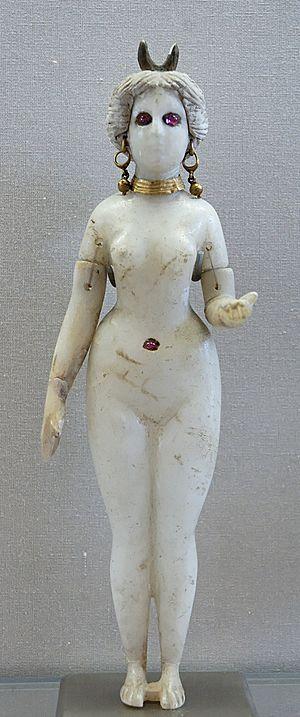
Statuette de femme nue, peut-être la Grande Déesse babylonienne. Provenance
La civilisation babylonienne s'épanouit en Mésopotamie du Sud du début du IIᵉ millénaire av. J.‑C. jusqu'au début de notre ère. Elle prit corps à partir de l'héritage des civilisations du Sud mésopotamien plus anciennes dont elle est historiquement la prolongation. Elle prend corps avec l'affirmation politique de Babylone, État qui fut à partir du XVIIIᵉ siècle av. J.-C. l'entité politique dominant le Sud mésopotamien, et ce pendant plus d'un millénaire.
La période babylonienne tardive est une phase mal définie de l'histoire de la Babylonie, qui couvre en gros la seconde moitié du Iᵉʳ millénaire av. J.‑C., depuis la chute de l'empire néo-babylonien en 539 av. J.-C. jusqu'à la disparition de l'antique culture mésopotamienne au début de notre ère. Cette région est successivement dominée par plusieurs dynasties d'origine extérieure : les Perses de la dynastie achéménide, les Grecs de la dynastie séleucide, les Parthes de la dynastie arsacide.
L'histoire de la Mésopotamie débute avec le développement des communautés sédentaires dans le nord de la Mésopotamie au début du Néolithique, et s'achève dans l'Antiquité tardive. Elle est reconstituée grâce à l'analyse des fouilles archéologiques des sites de cette région, et à partir du IVᵉ millénaire av. J.‑C. par des textes écrits essentiellement sur des tablettes d'argile, la Mésopotamie étant l'une des premières civilisations à inventer l'écriture, avec l’Égypte antique.
Babylone était une ville antique de Mésopotamie. C'est aujourd'hui un site archéologique majeur qui prend la forme d'un champ de ruines incluant des reconstructions partielles dans un but politique ou touristique. Elle est située sur l'Euphrate dans ce qui est aujourd'hui l'Irak, à environ 100 km au sud de l'actuelle Bagdad, près de la ville moderne de Hilla.